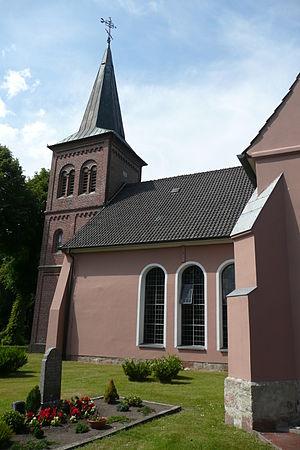
Großenkneten est une municipalité allemande du land de Basse-Saxe et l'arrondissement d'Oldenbourg. En 2014, elle comptait 14 687 hab.